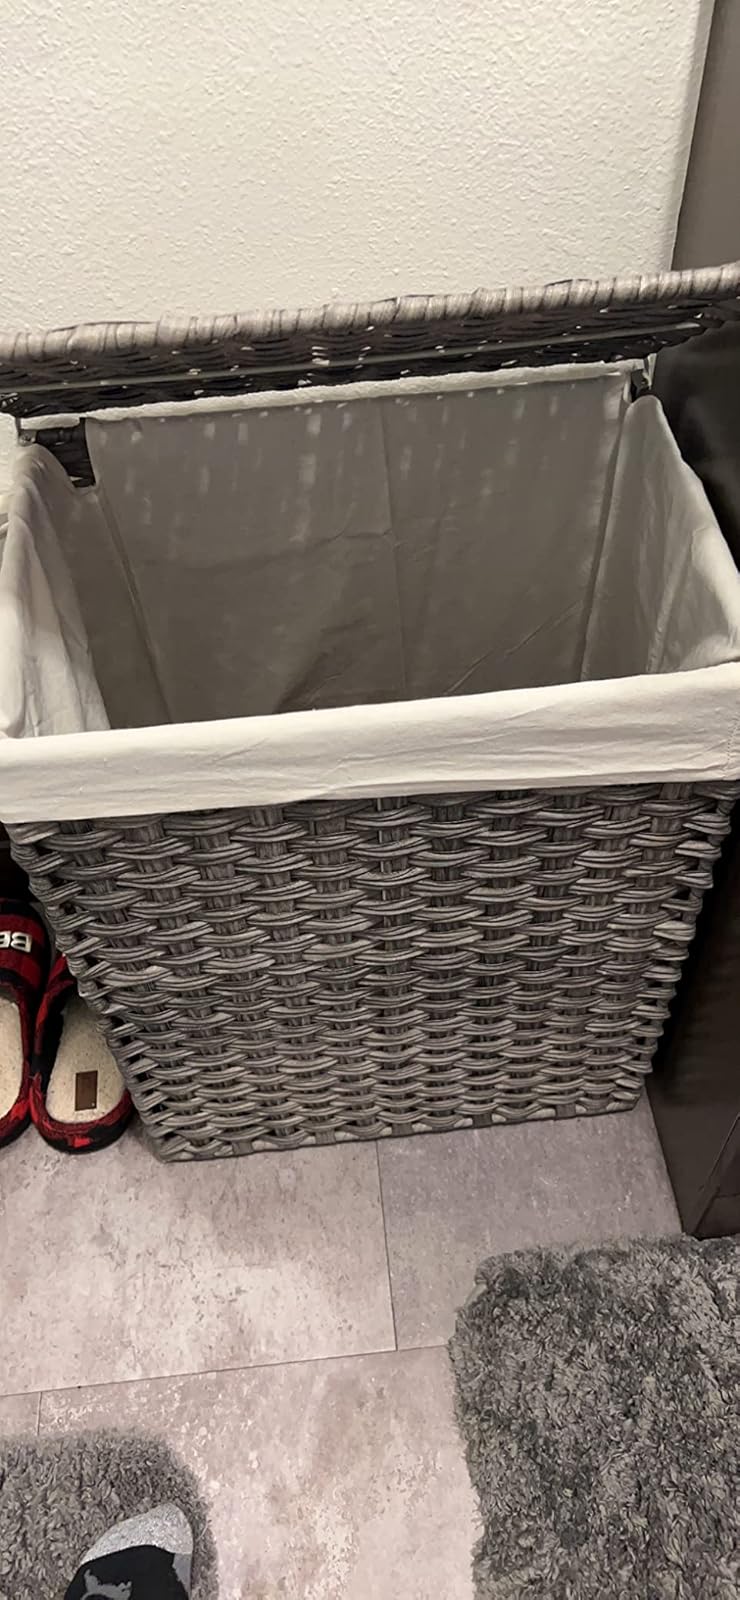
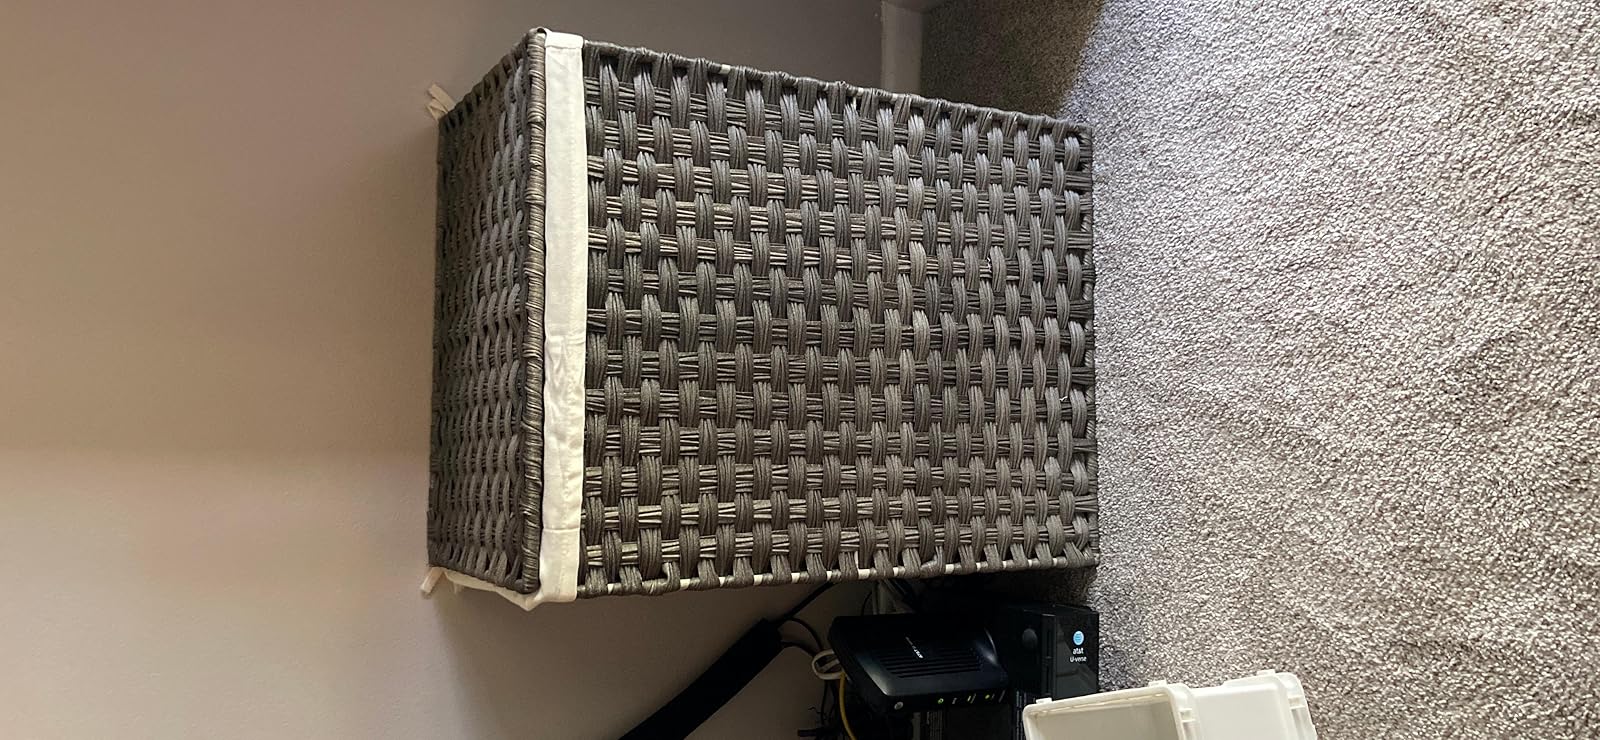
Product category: items_hamper
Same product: yes